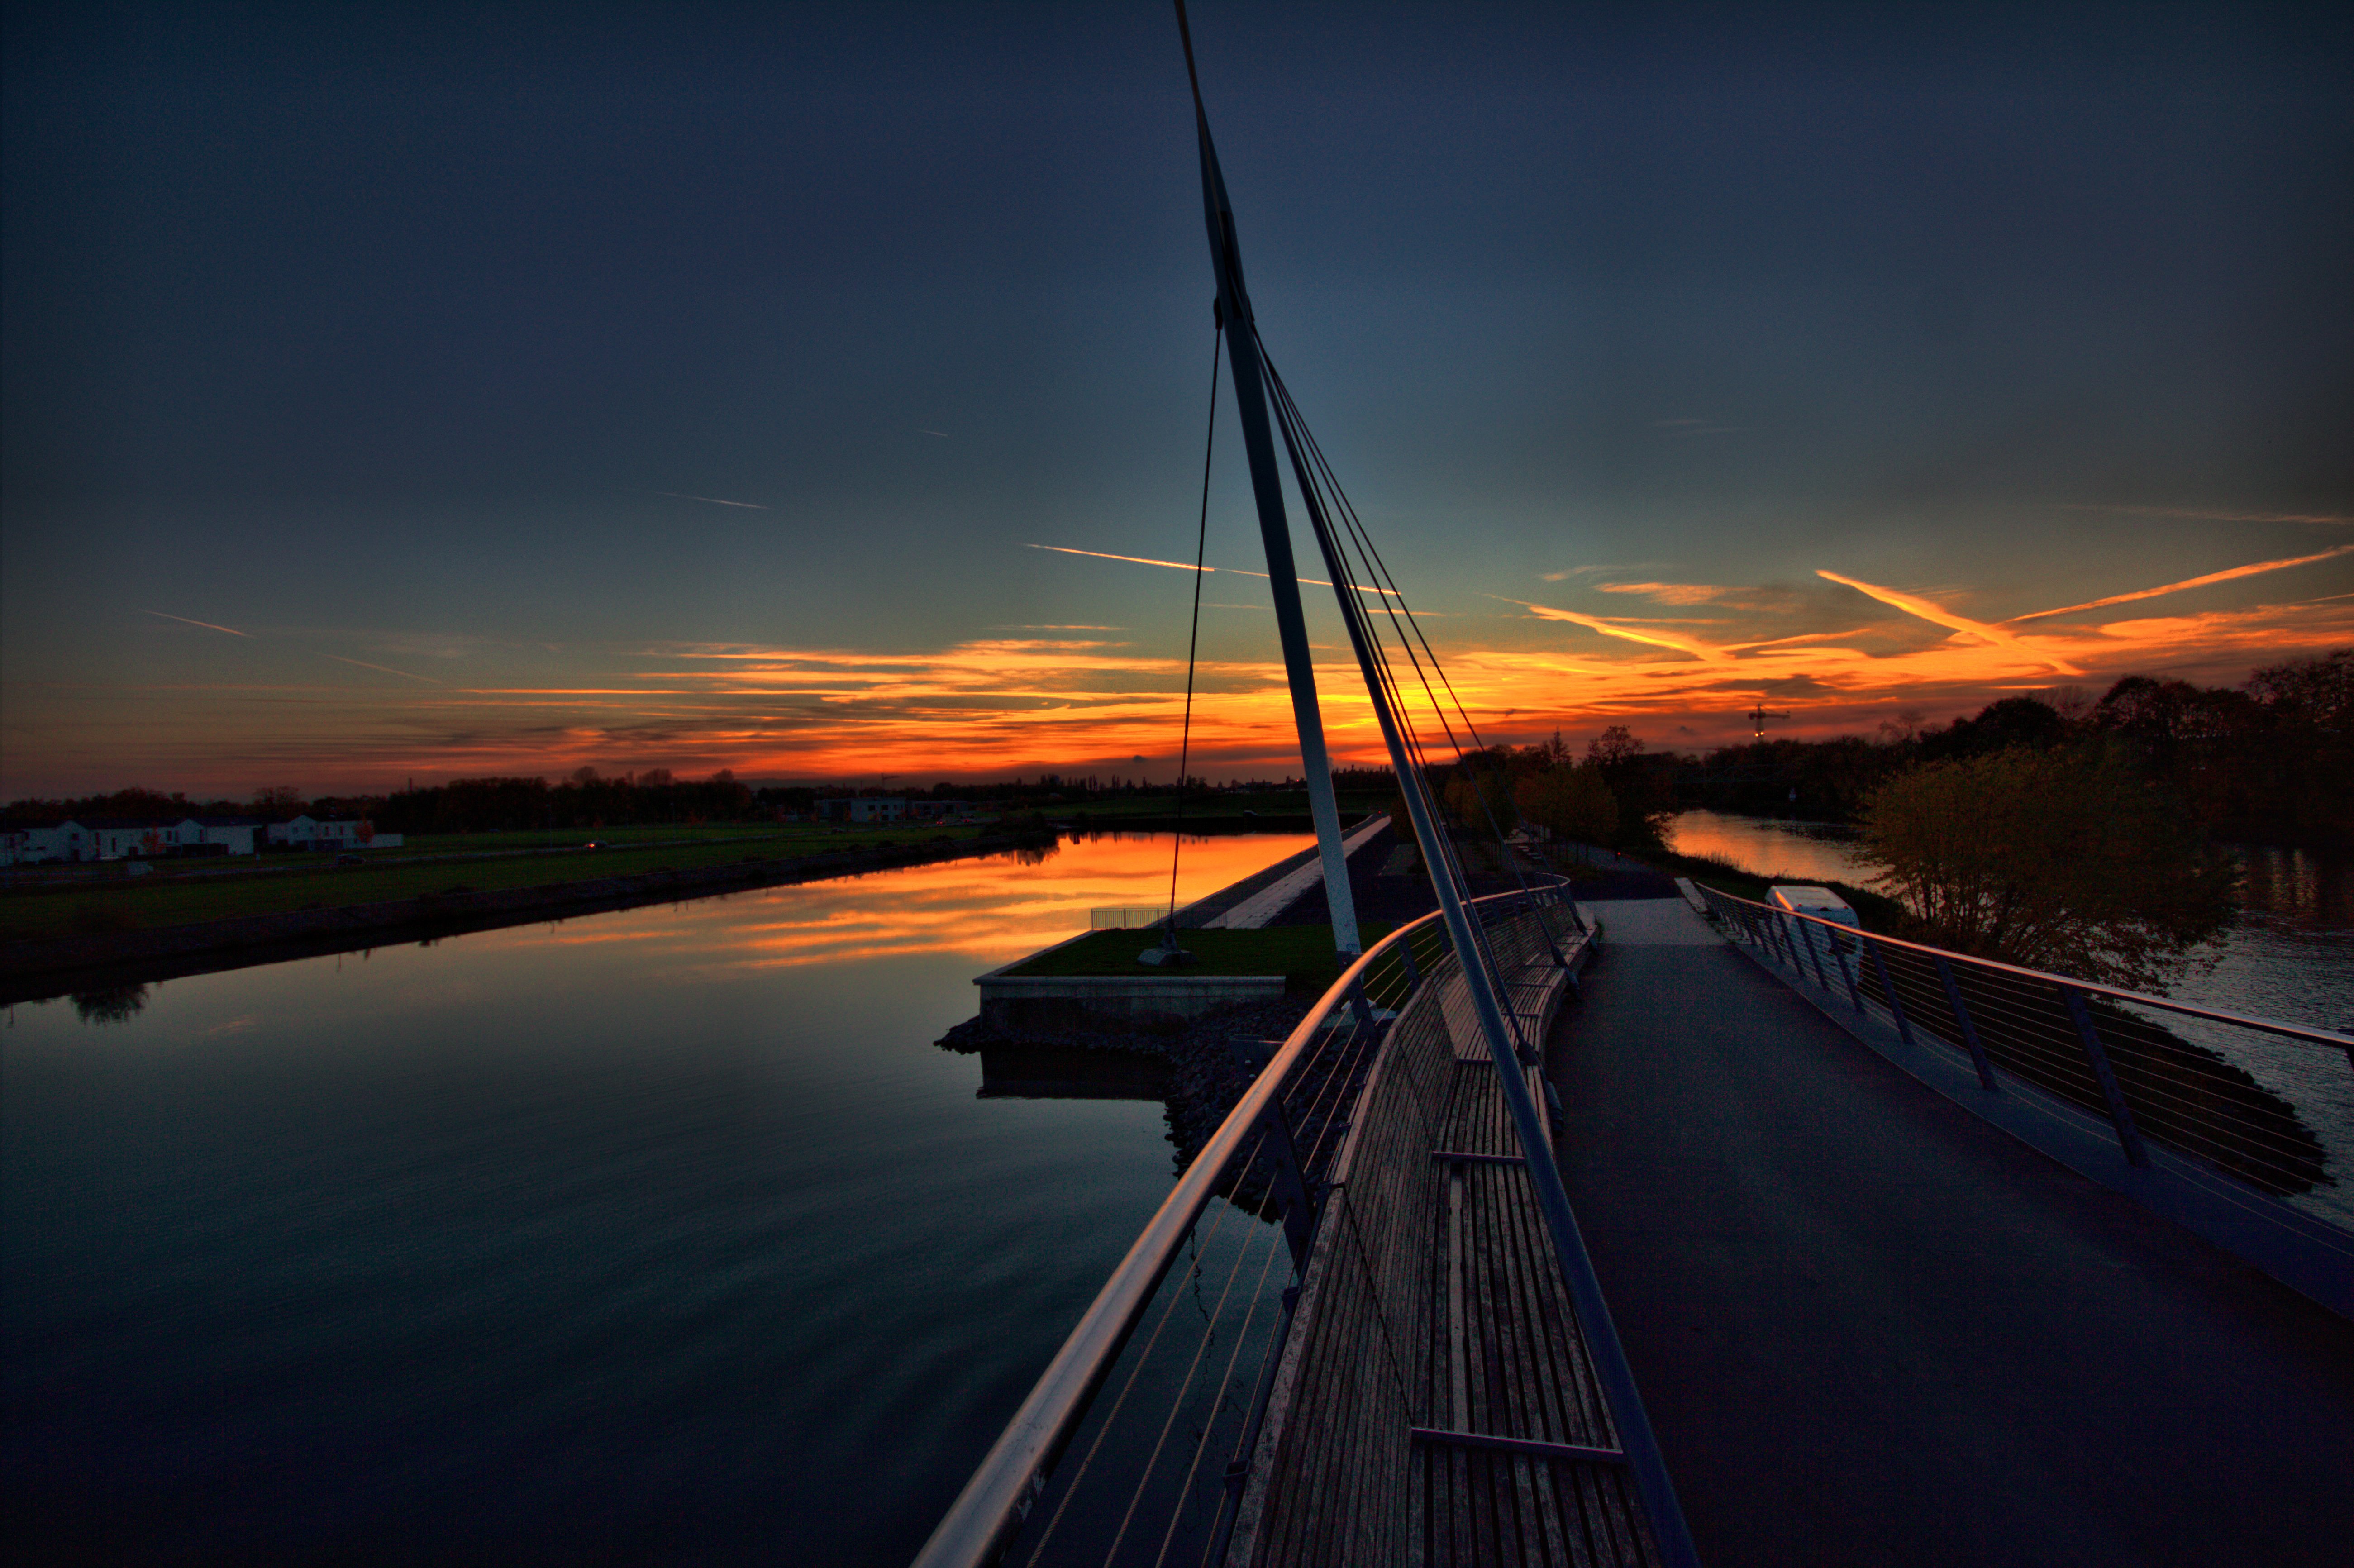
sea, horizon, light, cloud, sky, sunrise, sunset, boat, bridge, night, sunlight, morning, dawn, dusk, evening, reflection, vehicle, mast, darkness, gelsenkirchen, ruhr area, rhine herne canal, port bismark, local recreation, bismark